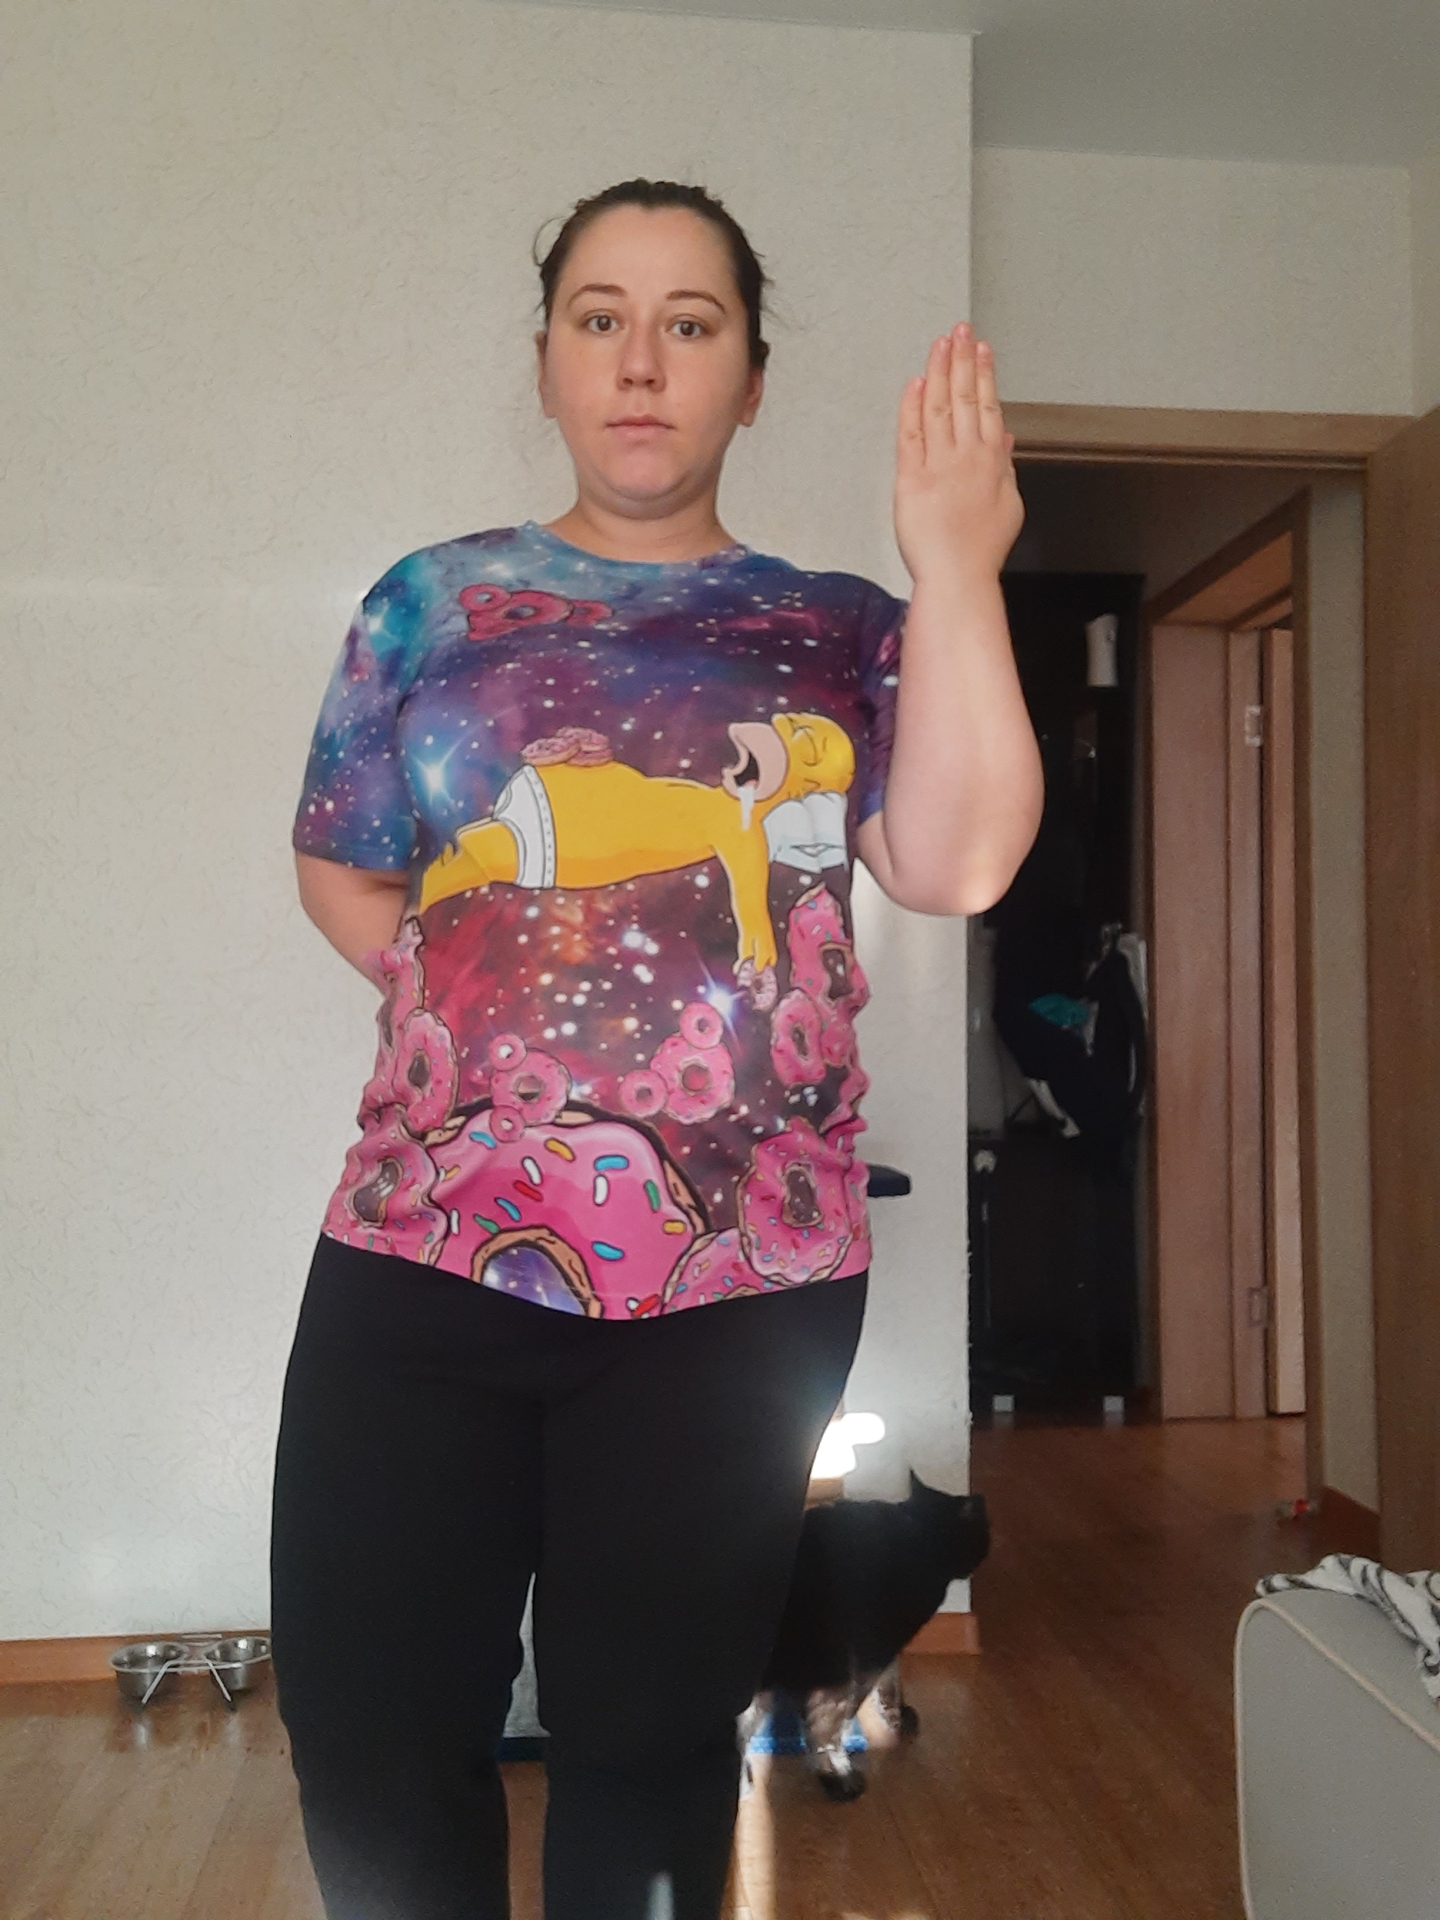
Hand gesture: stop_inverted